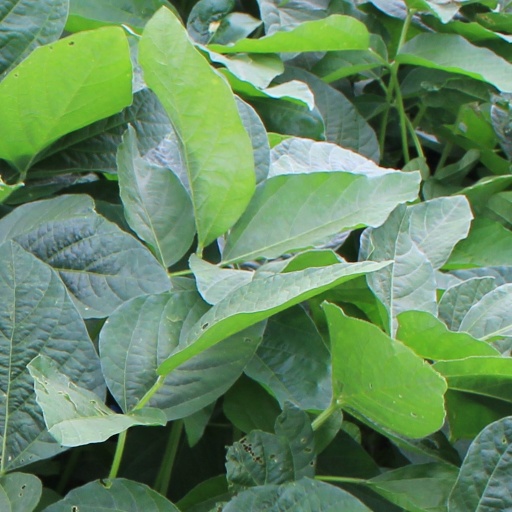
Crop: soybean